Pachmarhi

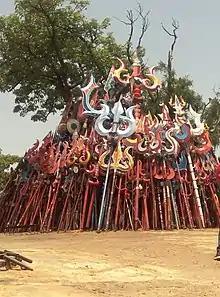
Trishuls at Chauragarh

This is the third highest peak in the Satpura ranges. It is a pilgrimage site with Lord Siva's temple at the top. The Chauragarh fort there was built by king Sangram Shah of the Gond dynasty. It was developed by SenaSahebSubha Janoji Maharaj of Nagpur। from the Maratha Era the Pilgrimage from Nagpur Start।. It is also a widely known spot for sunrise viewing. During the festivities of Nagpanchami and Mahashivratri, devotees flock to Chauragarh temple in large numbers, leaving about 2 lakh "trishuls" as offerings which are kept in front of the temple and also in the way of the temple.